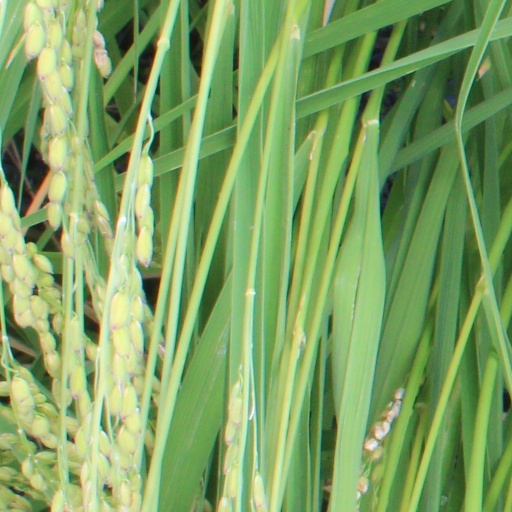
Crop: rice